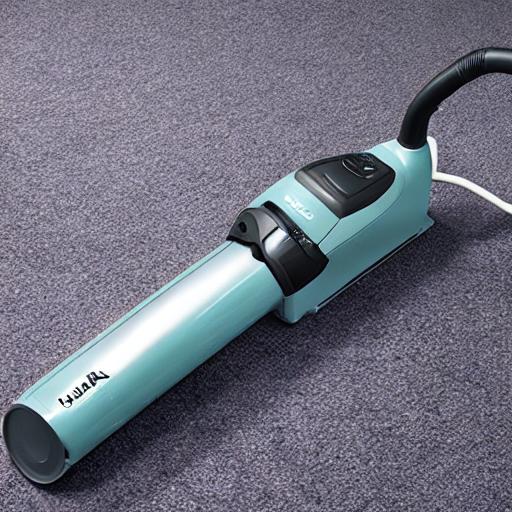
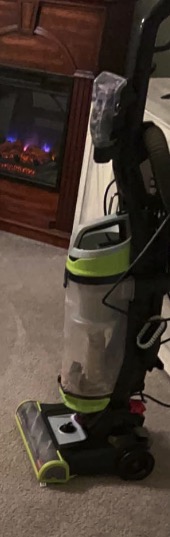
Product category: items_vacuum
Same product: no